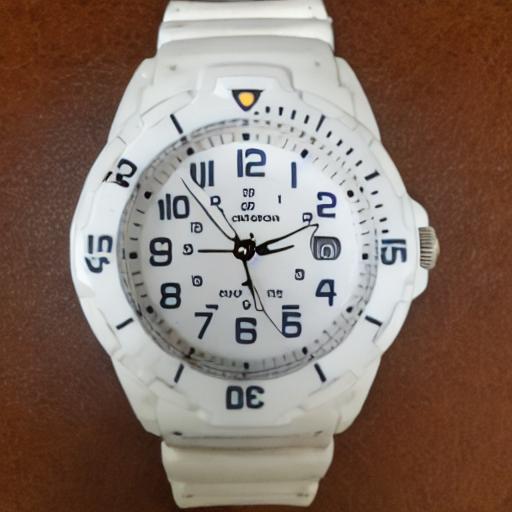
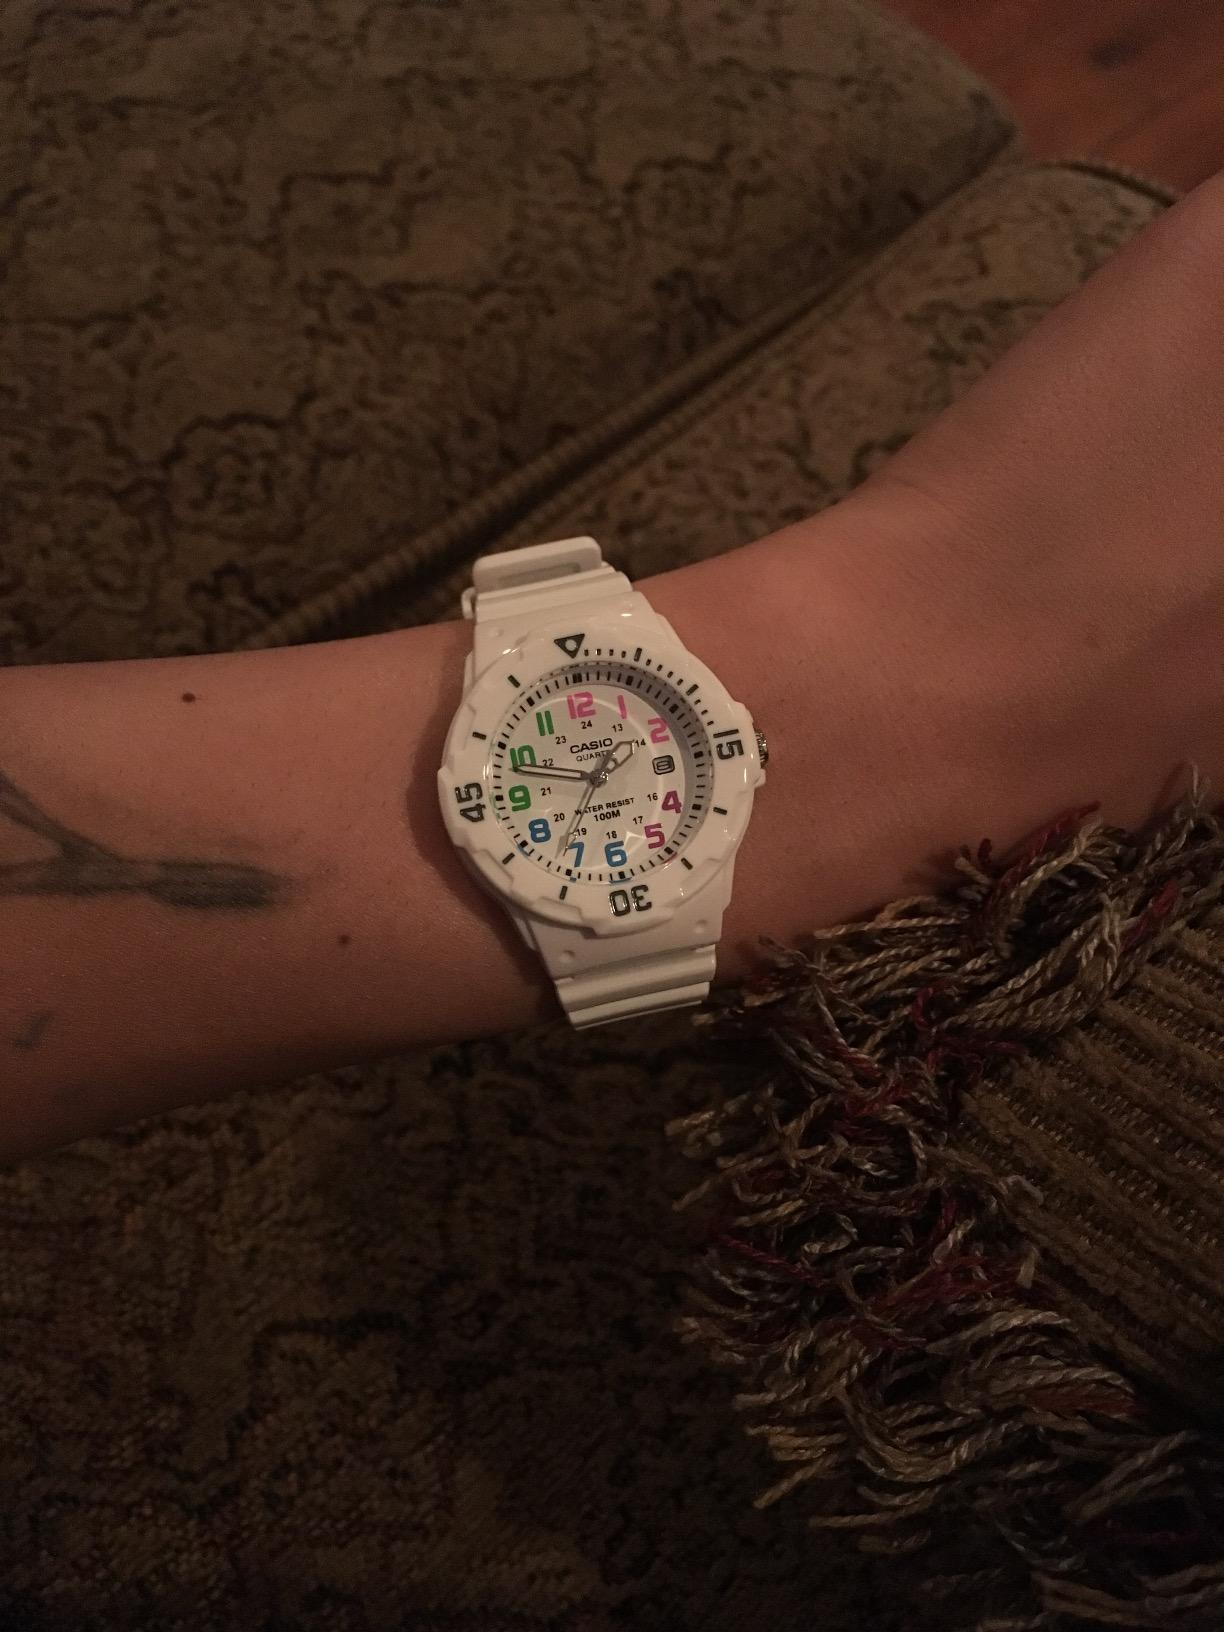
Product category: accessories_watch
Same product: no